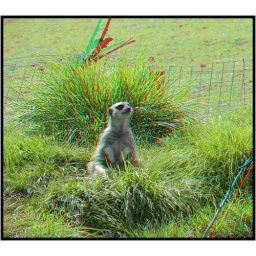
This is a 3D Anaglyph image. To view in 3D you need a pair of red &amp;amp; cyan 3D glasses !